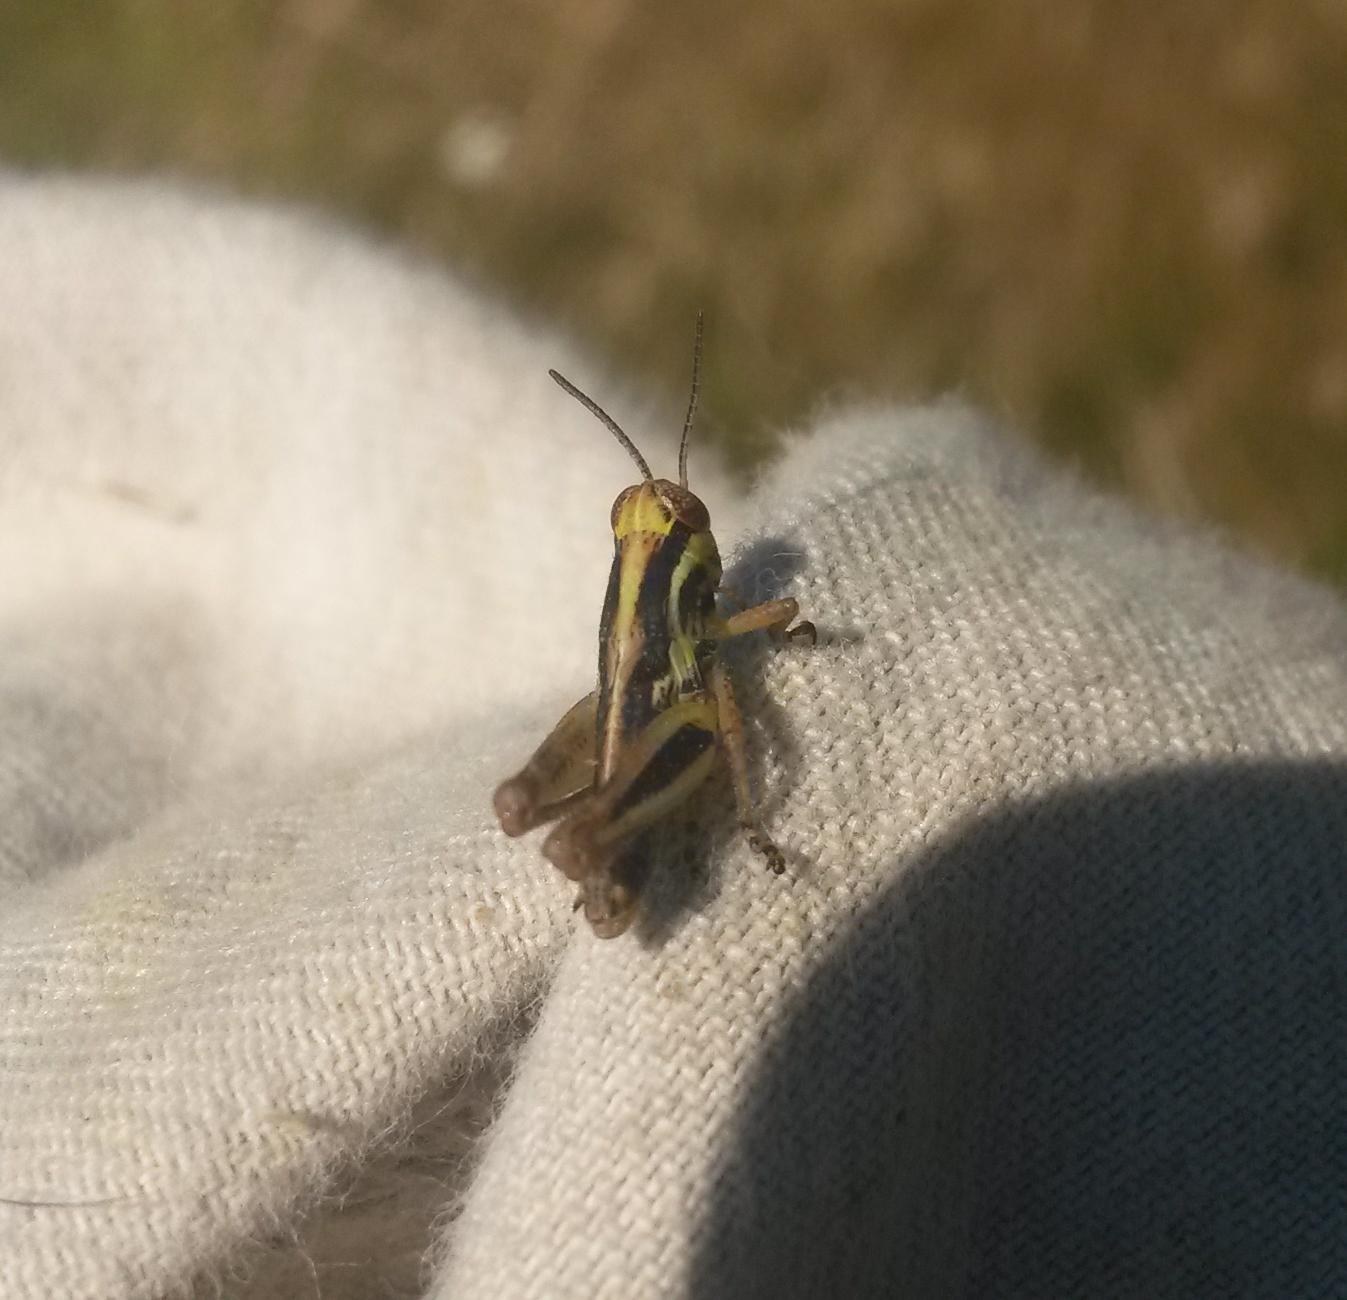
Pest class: occasional_pest